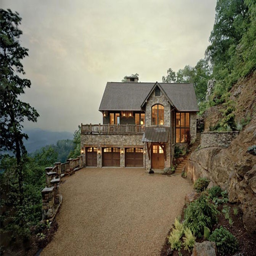
a city on top of the world